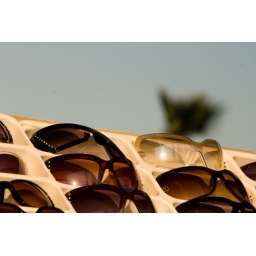
The background tree is actually reflected in a mirror above the glasses